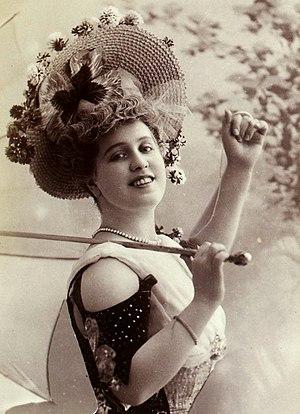
Album Reutlinger de portraits divers, vol. 28